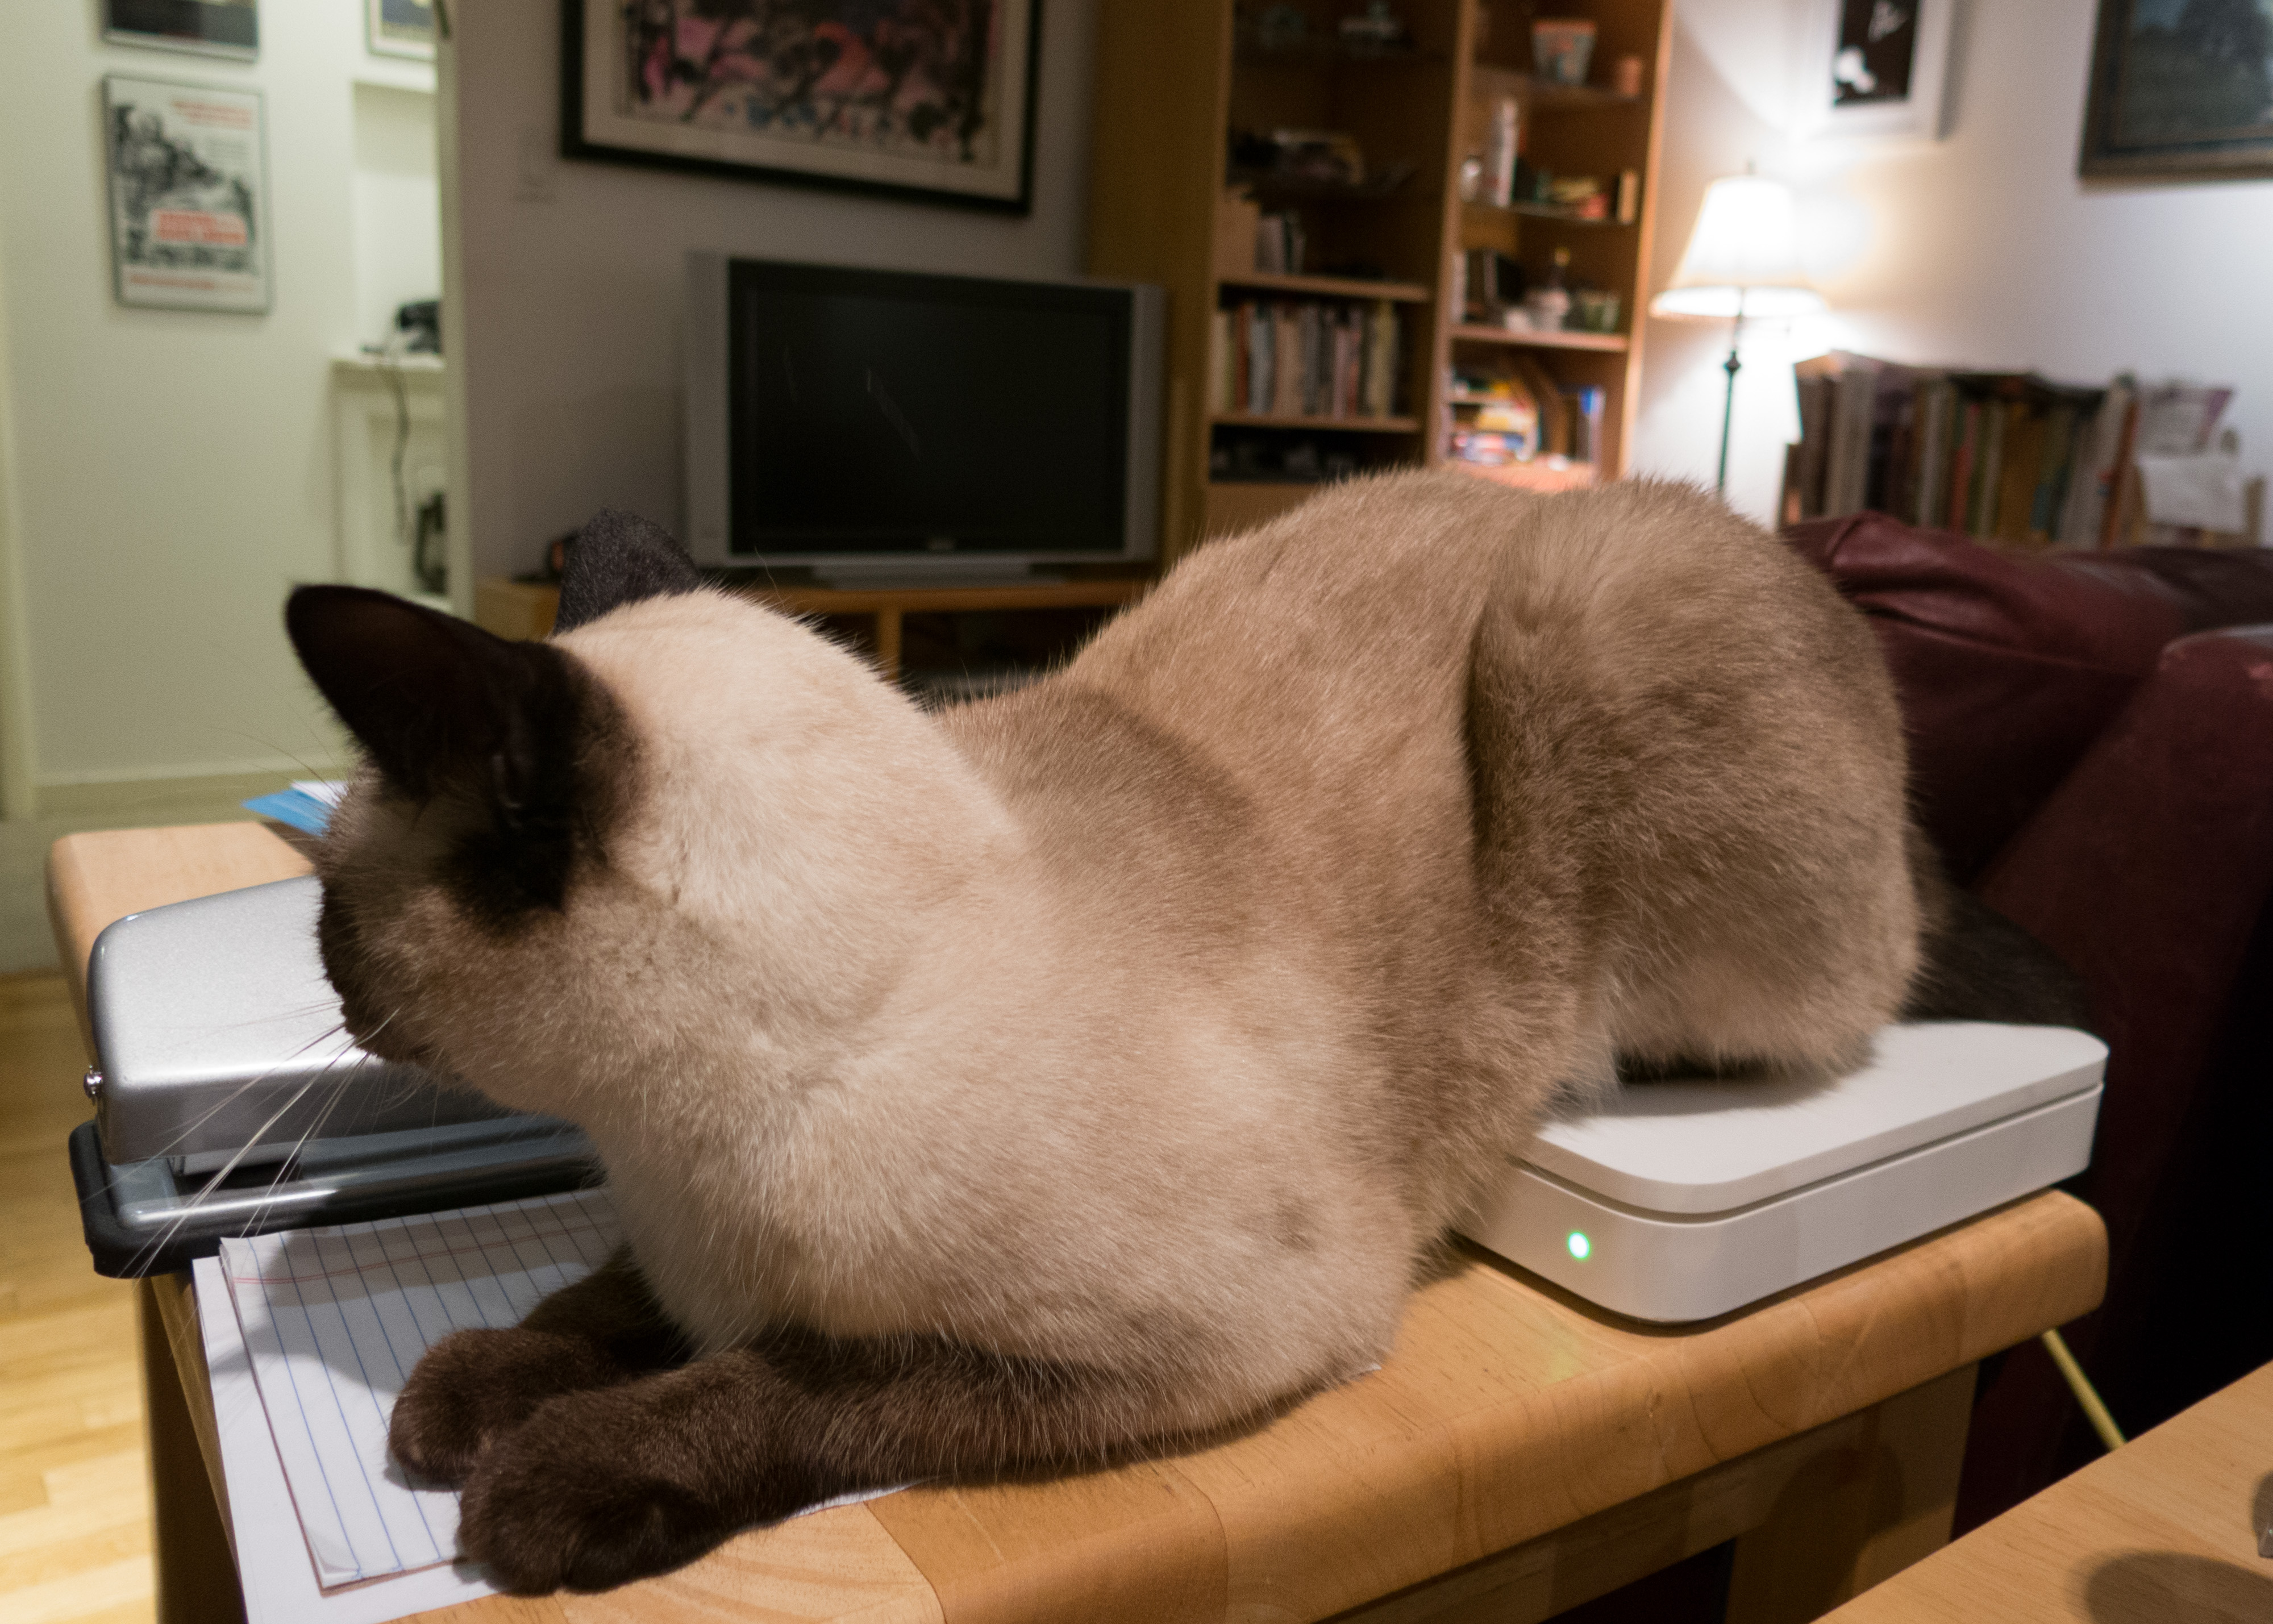
cat, mammal, whiskers, vertebrate, siamese, small to medium sized cats, cat like mammal